List of smoked foods

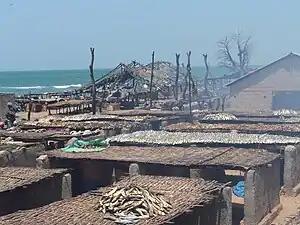
Fish being smoked in Tanji, Gambia

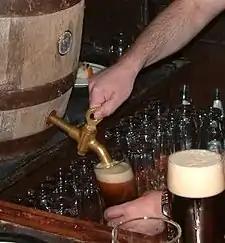
Schlenkerla Rauchbier, a smoked beer, straight from the cask

This is a list of smoked foods. Smoking is the process of flavoring, cooking, or preserving food by exposing it to smoke from burning or smoldering material, most often wood. Foods have been smoked by humans throughout history. Meats and fish are the most common smoked foods, though cheeses, vegetables, and ingredients used to make beverages such as whisky, smoked beer, and "lapsang souchong" tea are also smoked. Smoked beverages are also included in this list.